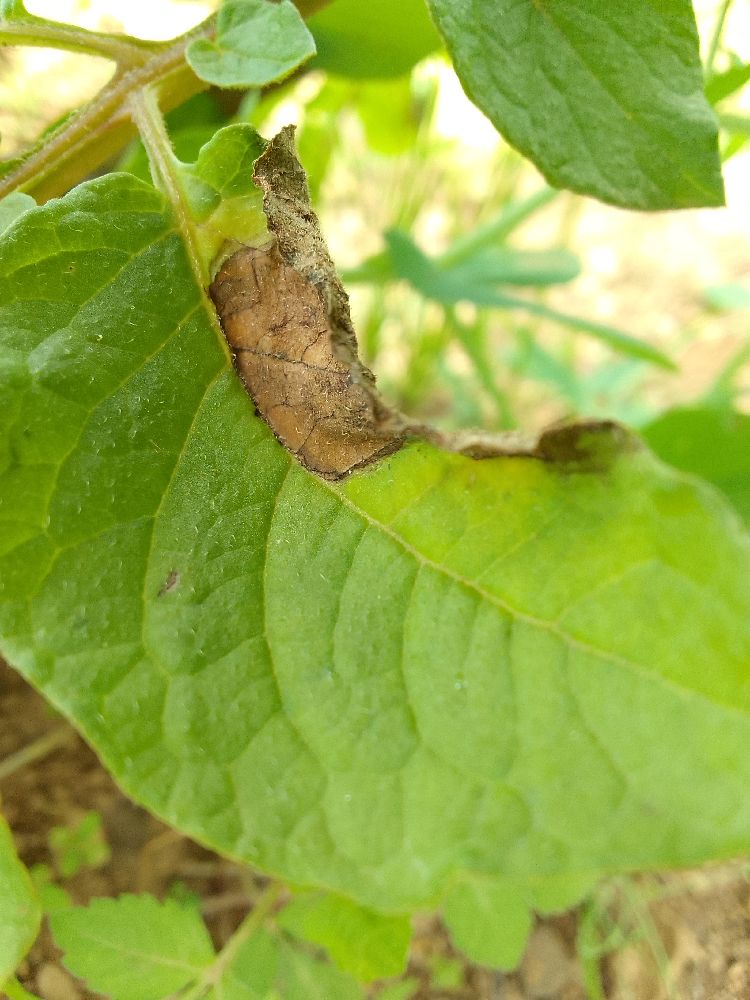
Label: Late blight